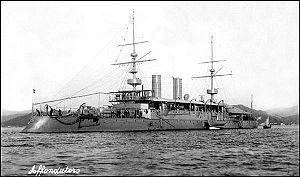
Liste des cuirassés italiens pour la période de 1860 à 1956.